Robin Meade

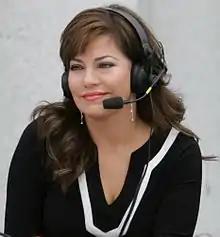
Meade in October 2009

Robin Michelle Meade (born April 21, 1969) is an American former television news correspondent and singer. She was the lead news anchor for HLN's morning show "Morning Express with Robin Meade". Meade was a former Miss Ohio and began her broadcasting career with local stations in Ohio. She joined HLN in 2001. She won a regional Emmy Award. Meade released country music albums in 2011 and 2013.